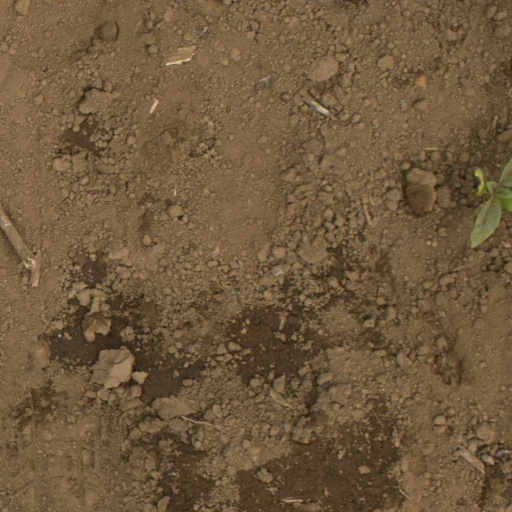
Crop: Jerusalem artichoke